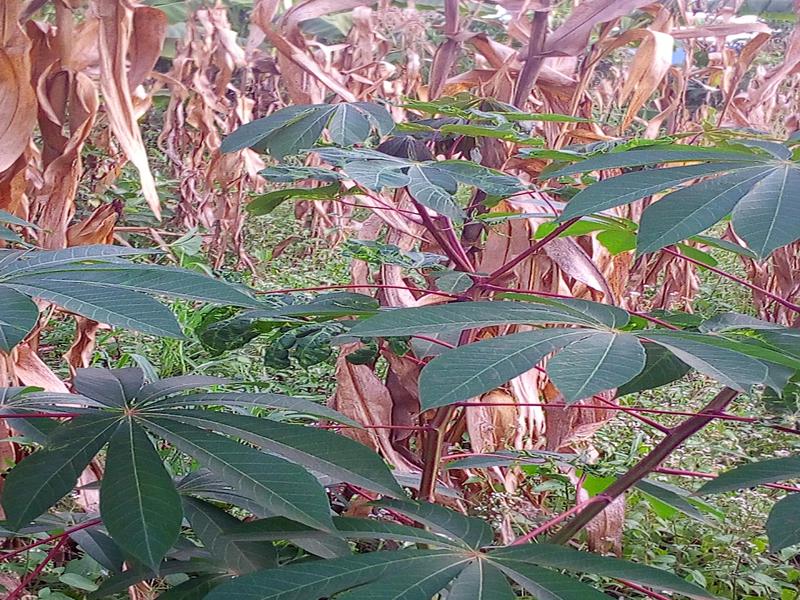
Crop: cassava
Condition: healthy